Saul White Jr.

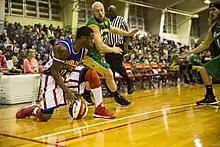
"Flip White" dribbling around his opponents

Saul White Jr., (born December 9, 1985) nicknamed Flip White or Flip, is a basketball entertainer and a member of the Harlem Globetrotters. He was raised in Summit, Illinois. He received a full scholarship to play basketball at Moraine Valley Community College. After Moraine Valley, White Jr. played in the IBL league for the Ohio Hidden Gems. After playing in the IBL, he signed with the Harlem Globetrotters.